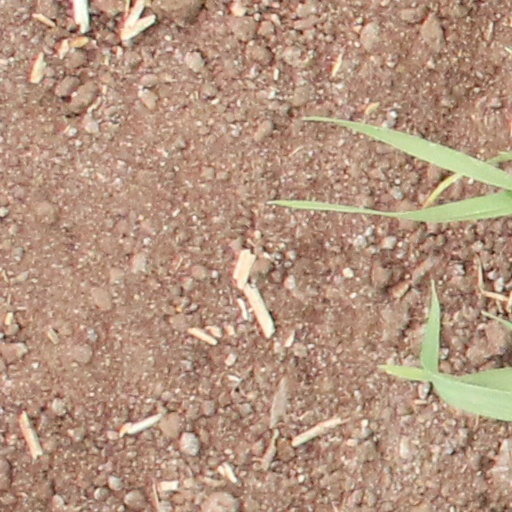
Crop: wheat